Like It Is (film)

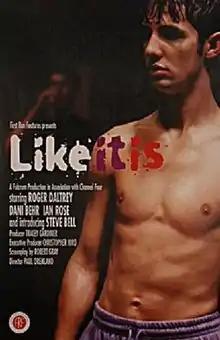
Theatrical release poster

Like It Is is a 1998 British gay-themed romance film. It stars Steve Bell, Ian Rose, Roger Daltrey and Dani Behr.